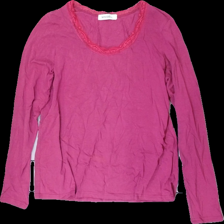
View: front
Type: Top
Category: Ladies
Brand: Not in the list
Brand text on label: mingel
Colors: Purple
Material: 74% cotton 26% viscose
Pattern: Lace
Cut: Regular
Season: All
Damage location: top center
Damage 2 location: bottom center
Price range: <50
Recommended usage: Reuse
Description: lila långärmad tröja med spets runt halsen.